Fort Wellington

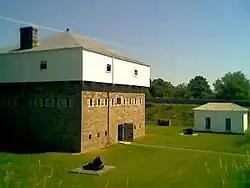
Fort Wellington's blockhouse and latrine from the southwest, 2006

Fort Wellington National Historic Site is a historic military fortification located on the north shore of the St. Lawrence River at Prescott, Ontario. The military fortification was used by the British Army, and the Canadian militia for most of the 19th century, and by the militia in the 20th century, until 1923, when the property was handed over to the Dominion Parks Commission, the predecessor to Parks Canada. The fort was earlier named a National Historic Site of Canada in January 1920.